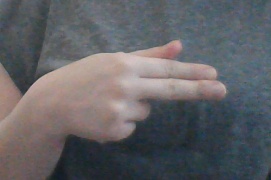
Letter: ghain